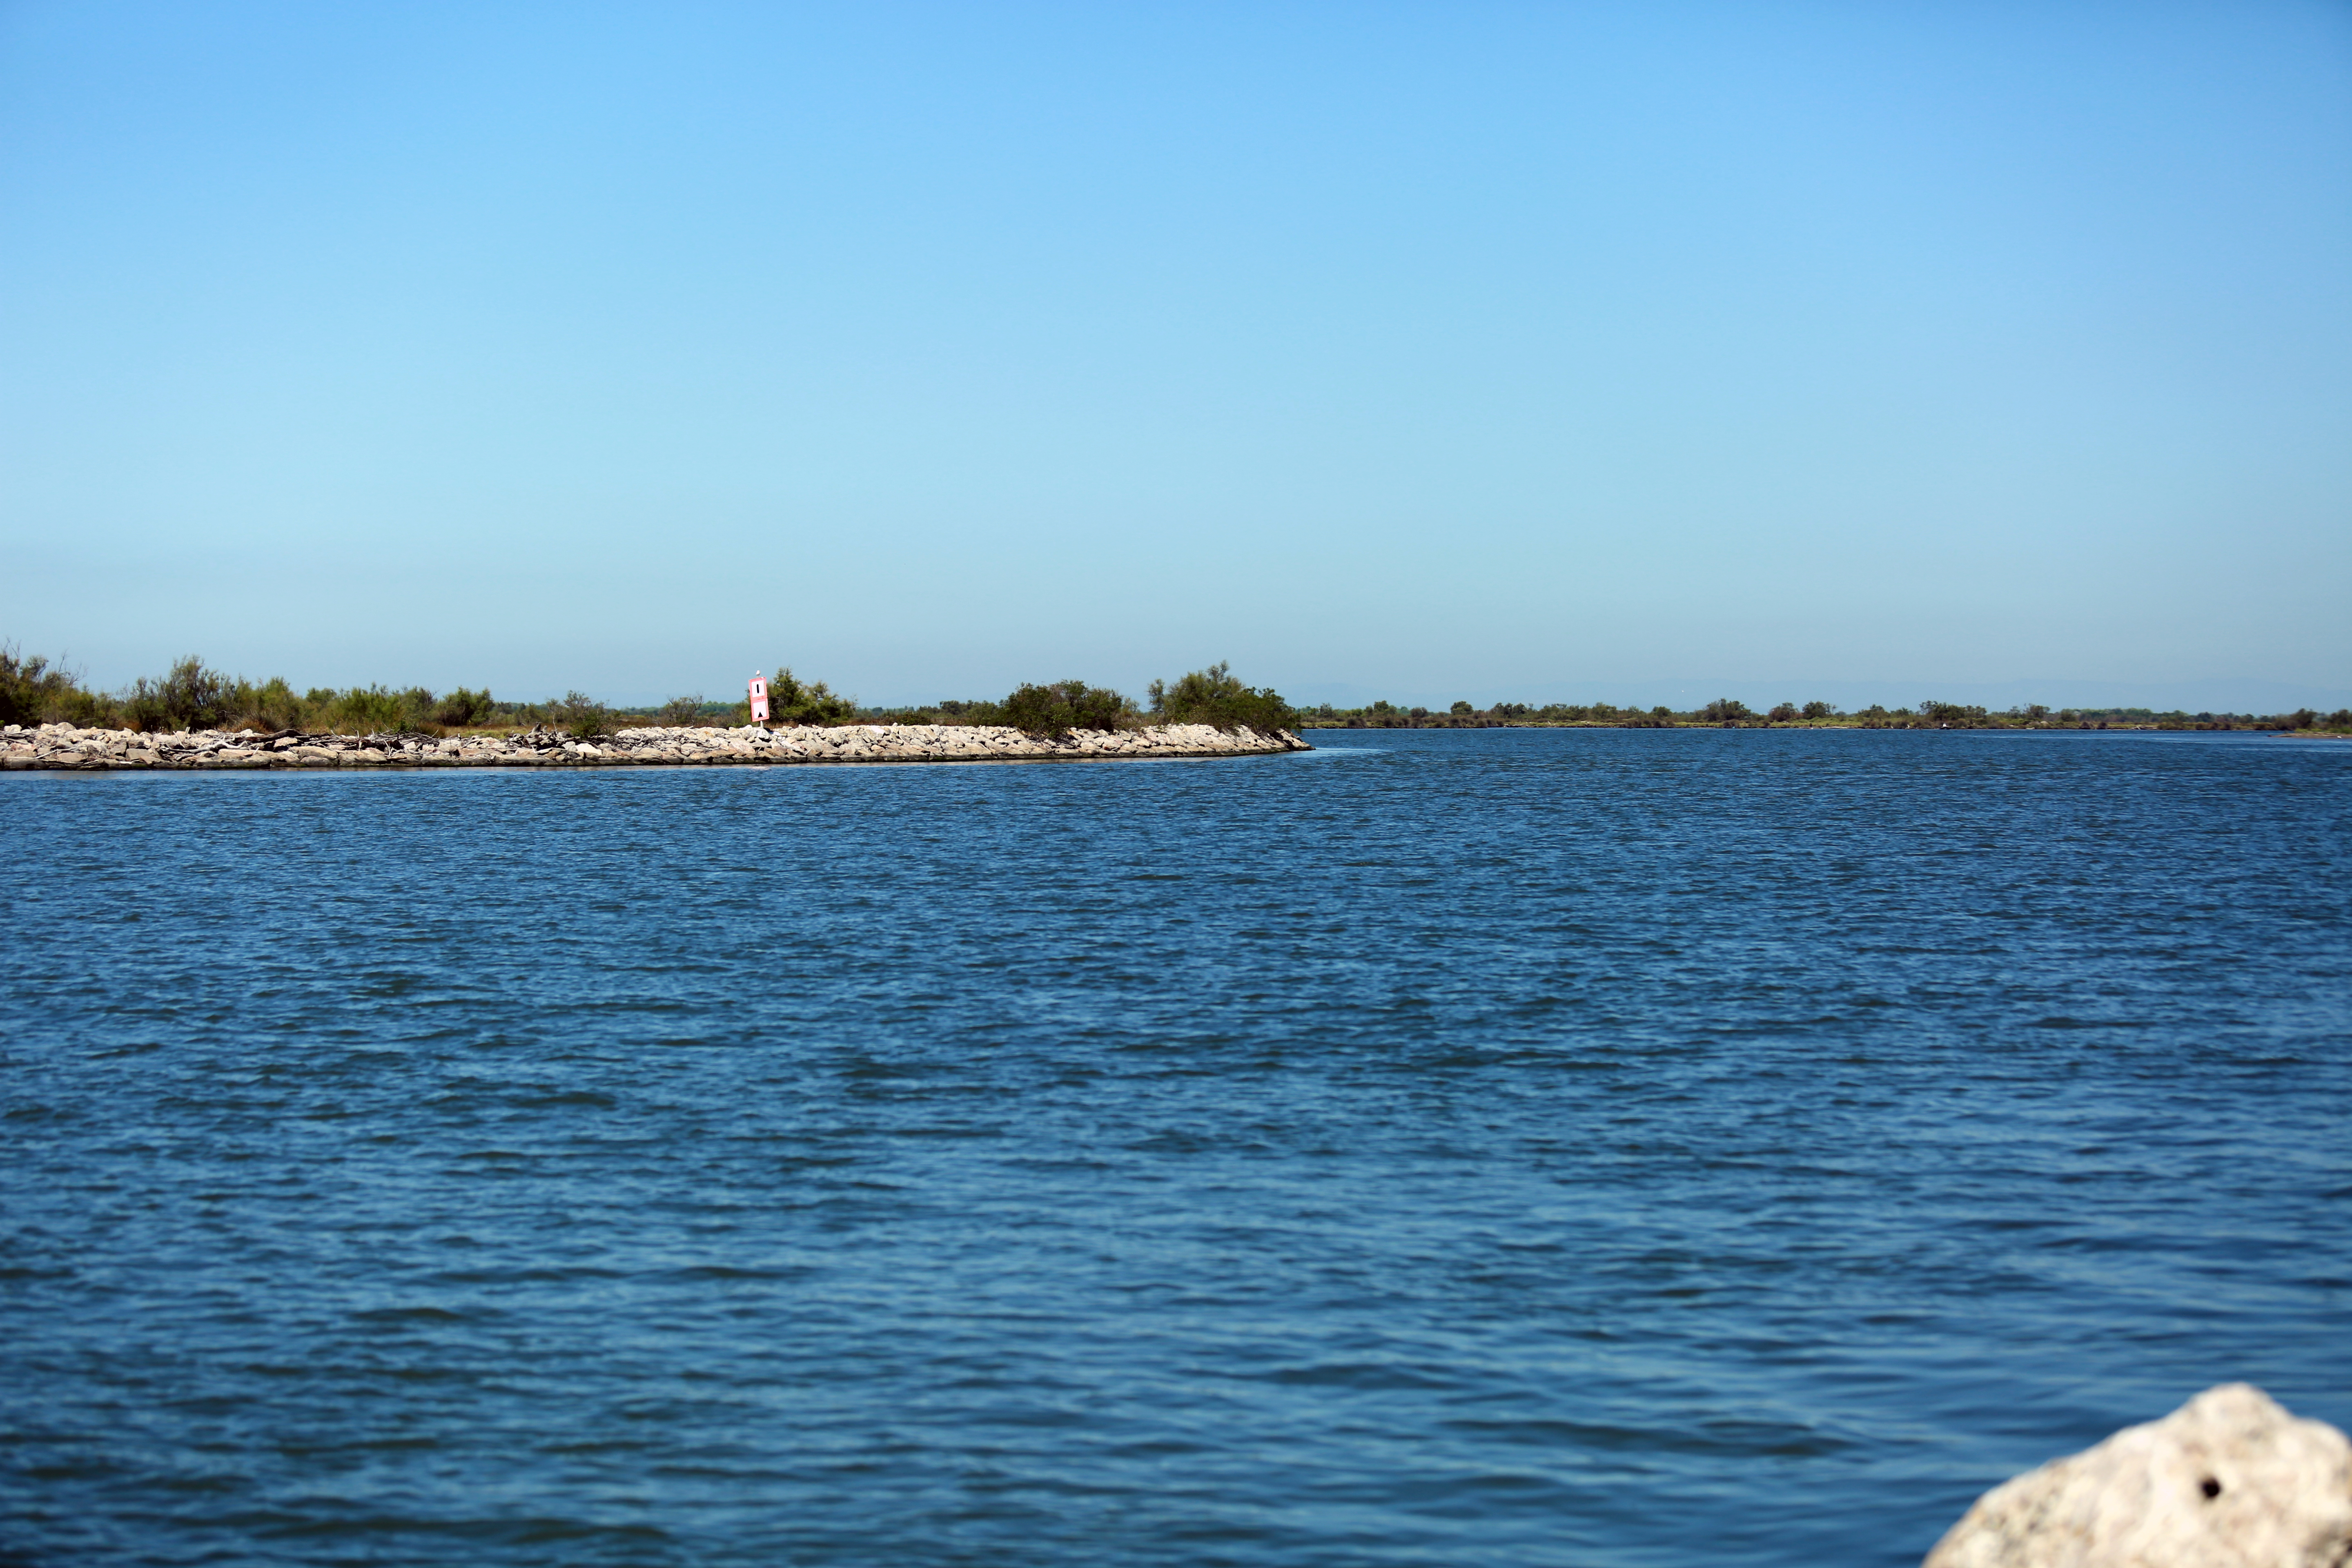
sea, coast, water, ocean, horizon, shore, lake, france, europe, vehicle, canon, bay, reservoir, body of water, paysage, midi, boating, fleuve, southfrance, sdfrankreich, zuidfrankrijk, mditerrane, exterieur, provencealpesctedazur, bouchesdurhne, camargue, saintesmariesdelamer, graudorgon, petitrhne